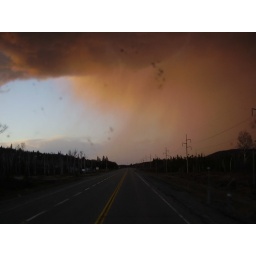
pink sky in western ON